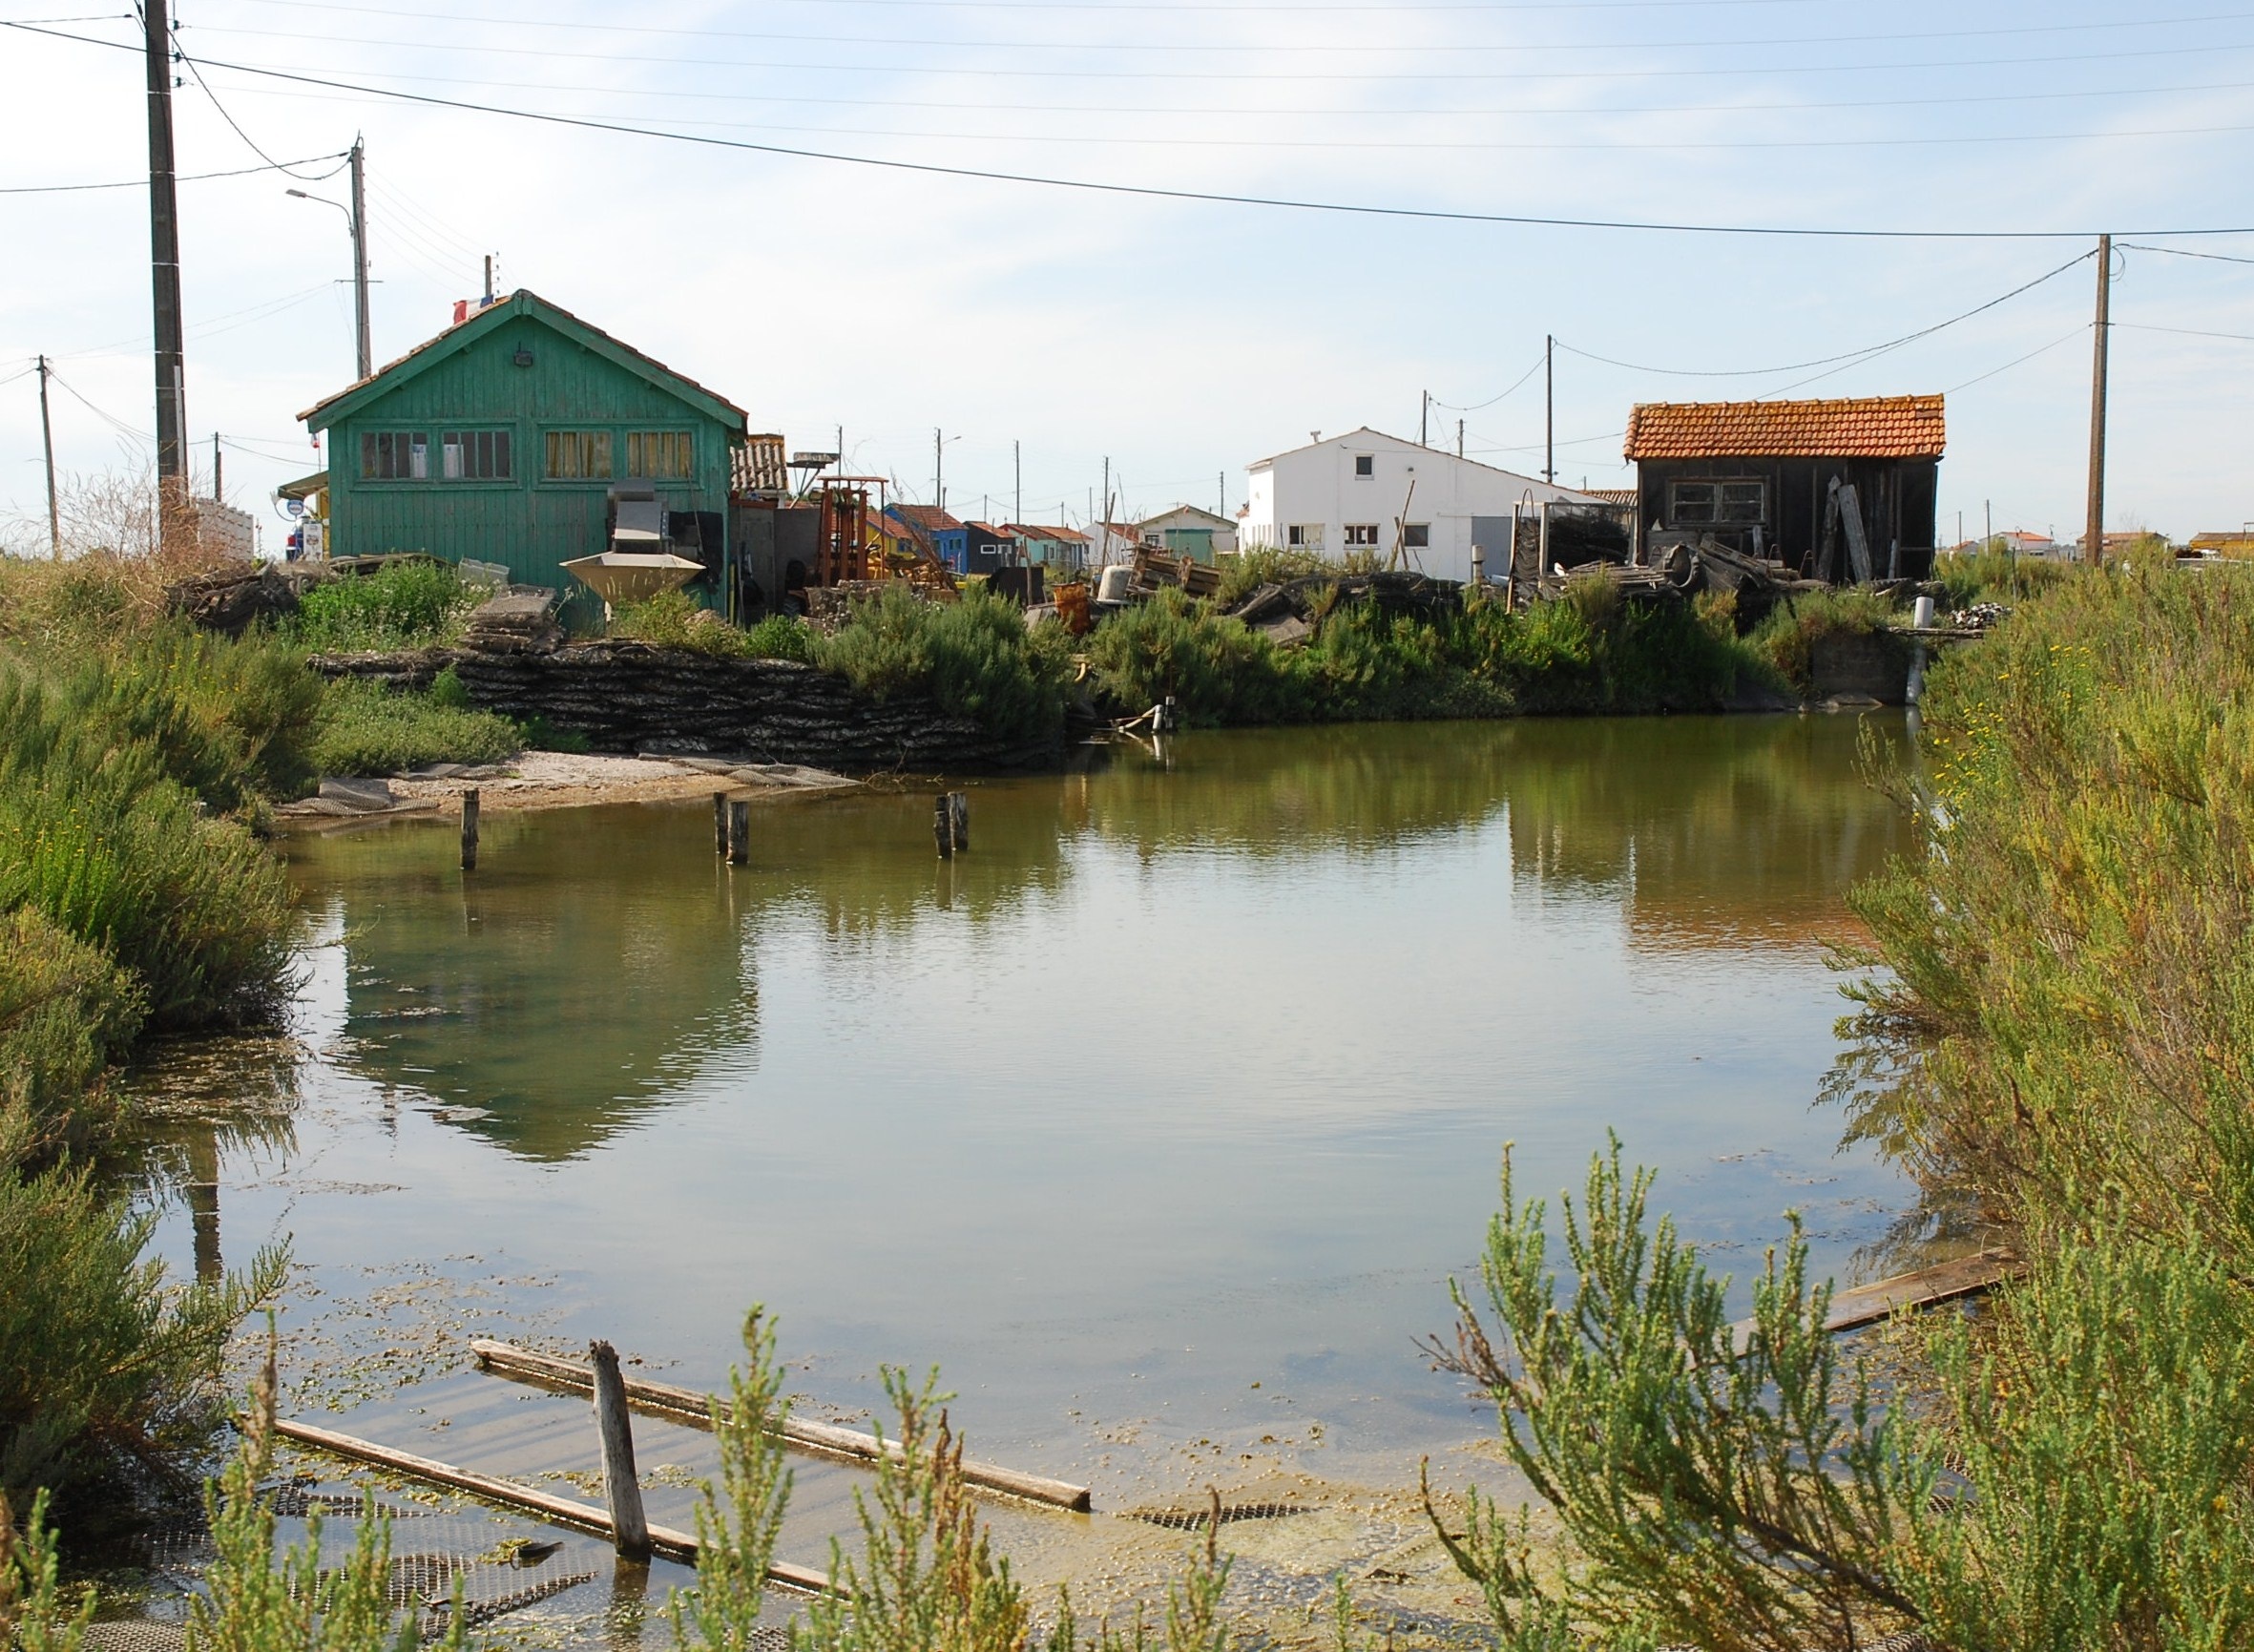
water, lake, river, canal, village, pond, reflection, oyster, reservoir, waterway, body of water, boats, rural area, wooden boat, channels, ol ron, geographical feature